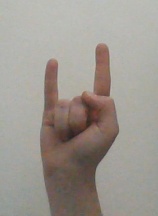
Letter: la